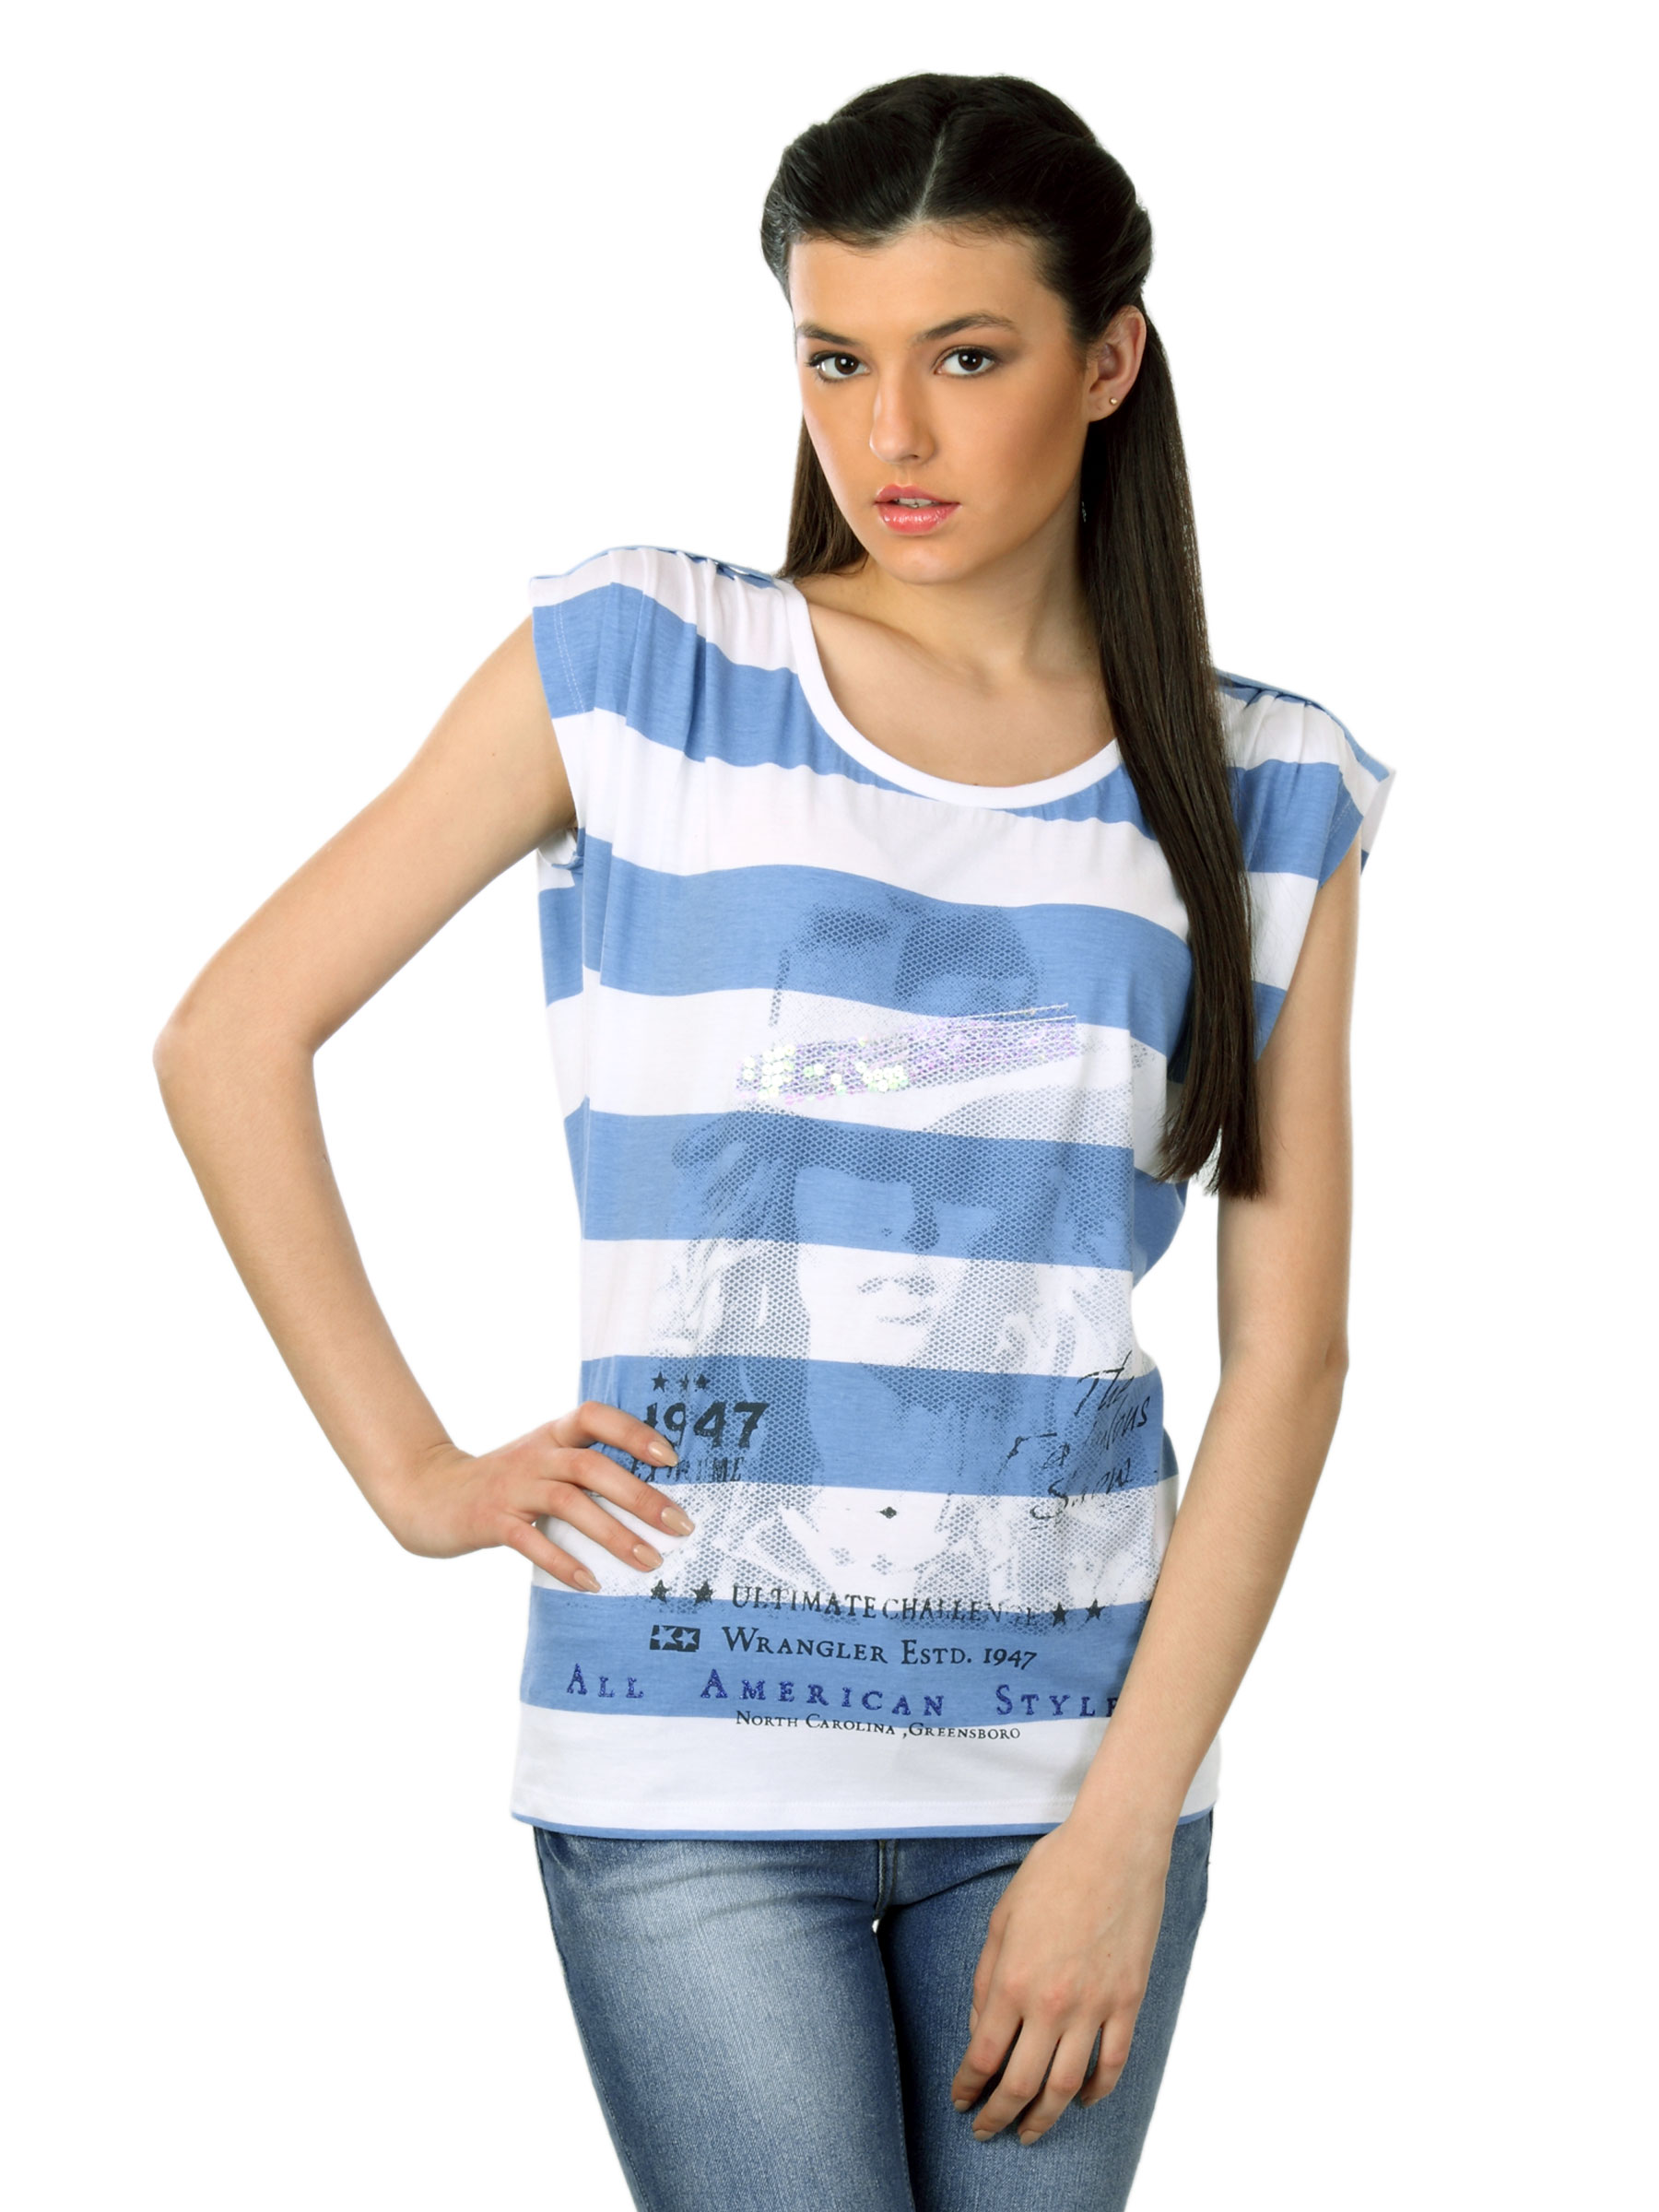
Wrangler Women Cowgirl Blue Top
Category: Apparel / Topwear / Tops
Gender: Women
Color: Blue
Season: Summer 2012
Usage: Casual